Wembley Park

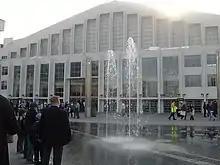
The fountains at The SSE Arena following its refurbishment in 2006

In March 1946, still recovering from the war, Britain put itself forward to host the Olympic Games for the second time in its history, seeing an opportunity to stage-manage an unparalleled global event and to demonstrate to the world that the worst effects of the war were in the past.